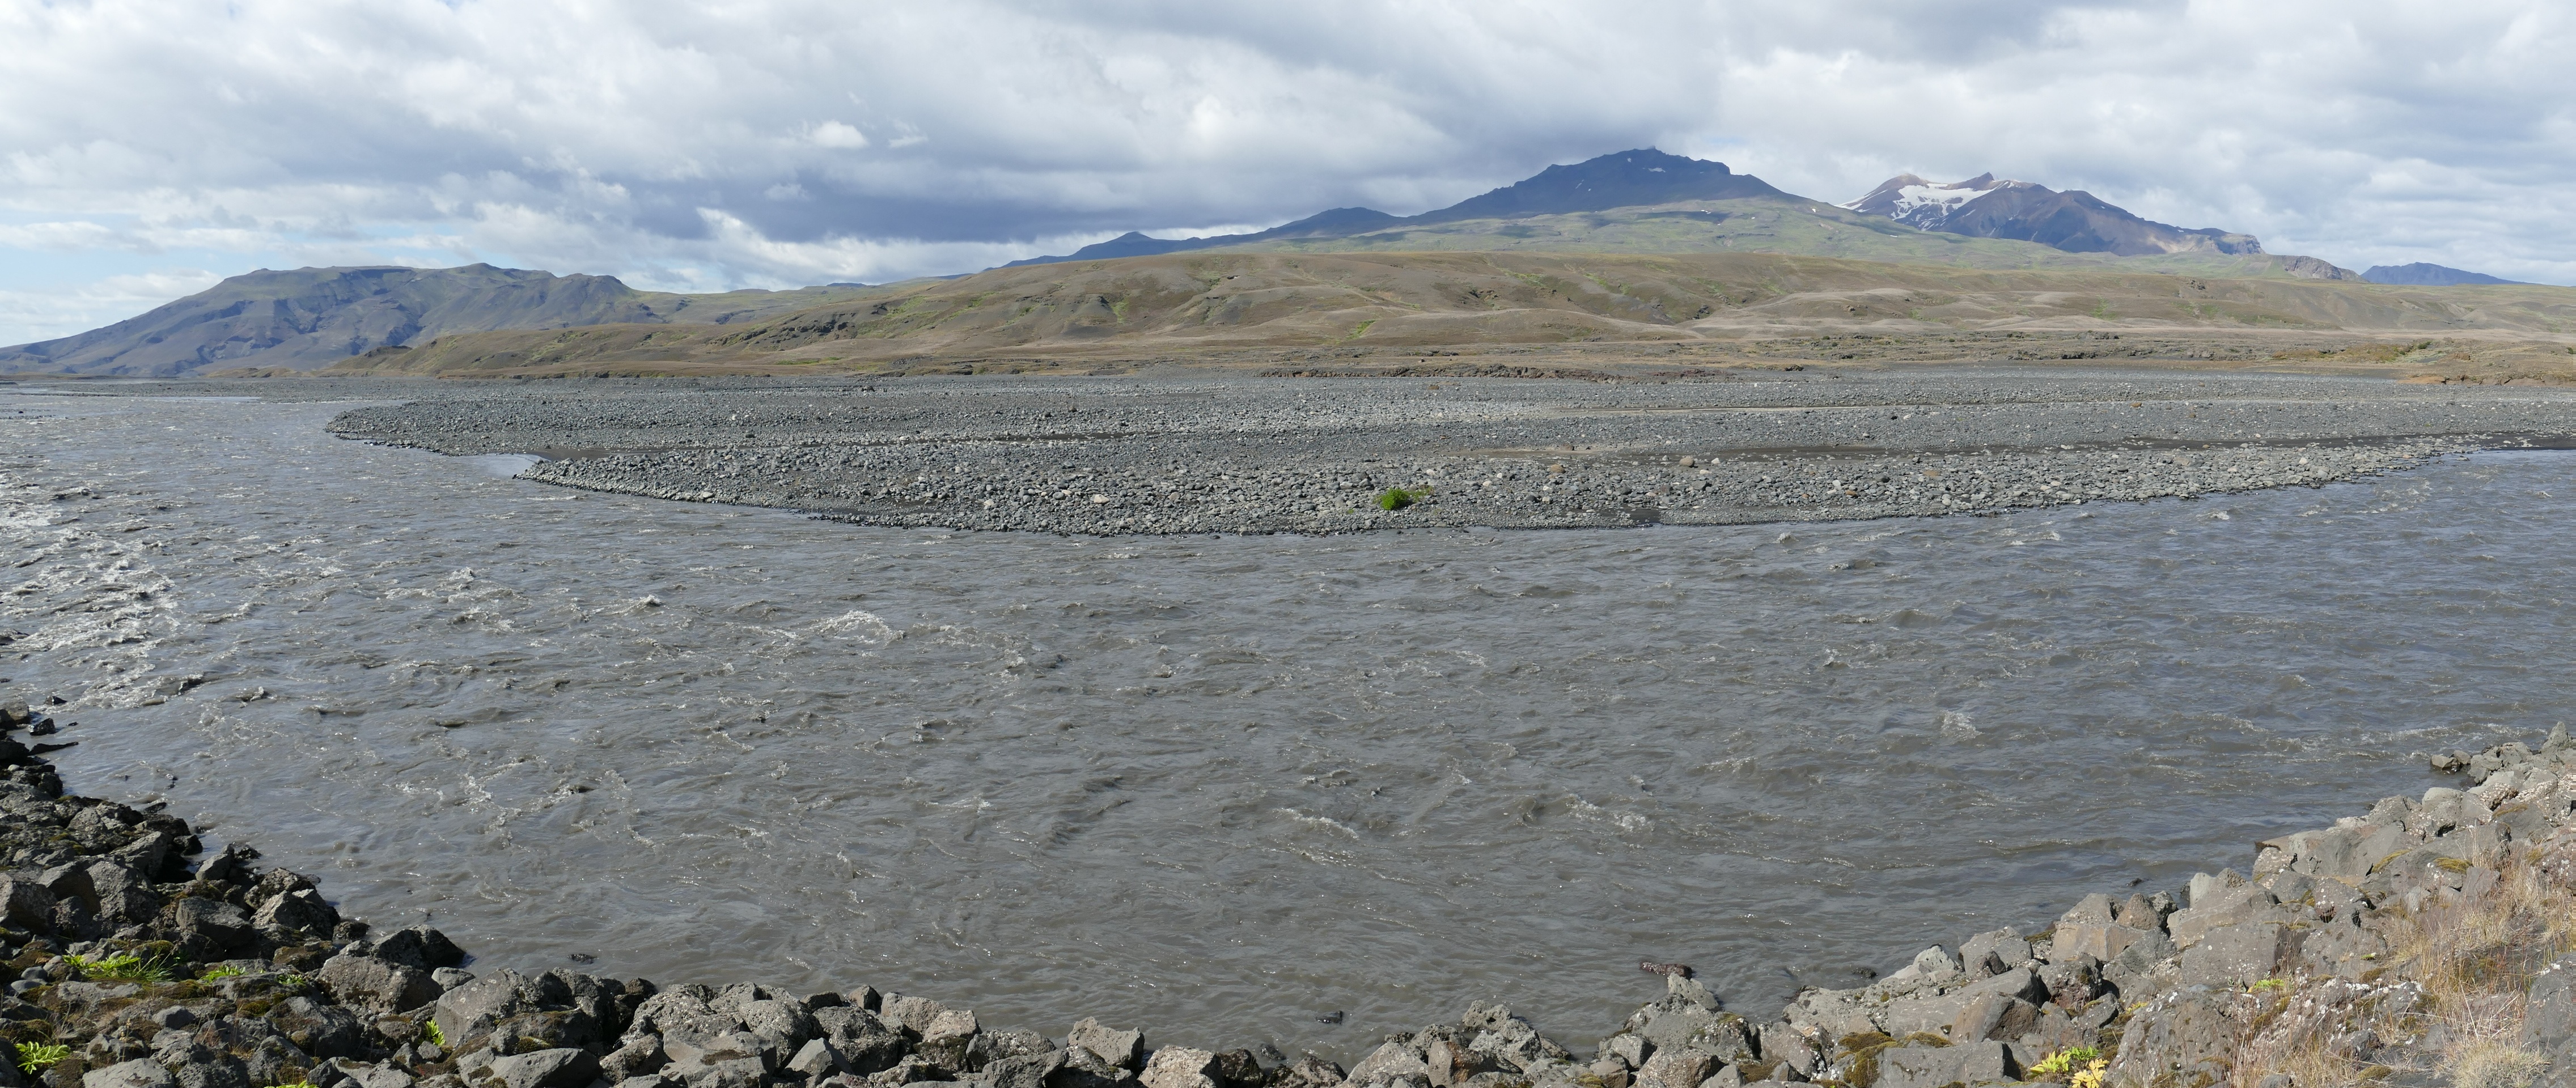
landscape, sea, coast, nature, wilderness, mountain, hill, lake, river, valley, glacier, pebble, soil, iceland, reservoir, ridge, geology, mountains, badlands, scree, plateau, fell, loch, tundra, moraine, landform, volcanic crater, thor mark, mountainous landforms, geological phenomenon, volcanic landform